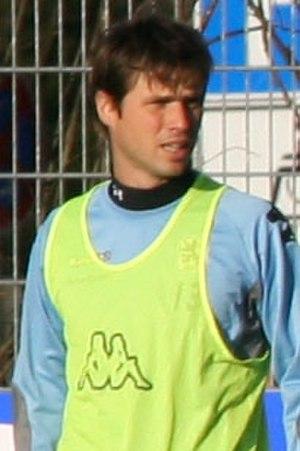
Harald Cerny est un footballeur autrichien né le 13 septembre 1973 à Vienne, qui évoluait au poste de milieu de terrain au TSV Munich 1860 et en équipe d'Autriche.